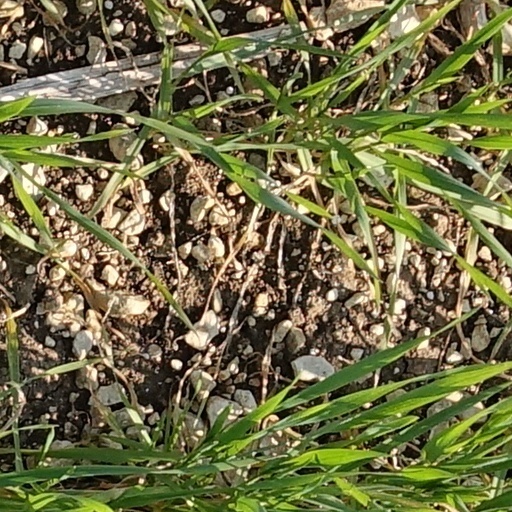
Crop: wheat